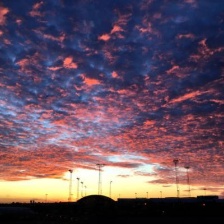
Cloud type: Cirrocumulus